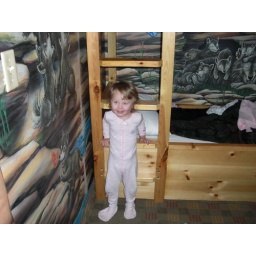
Lexi standing by her bed